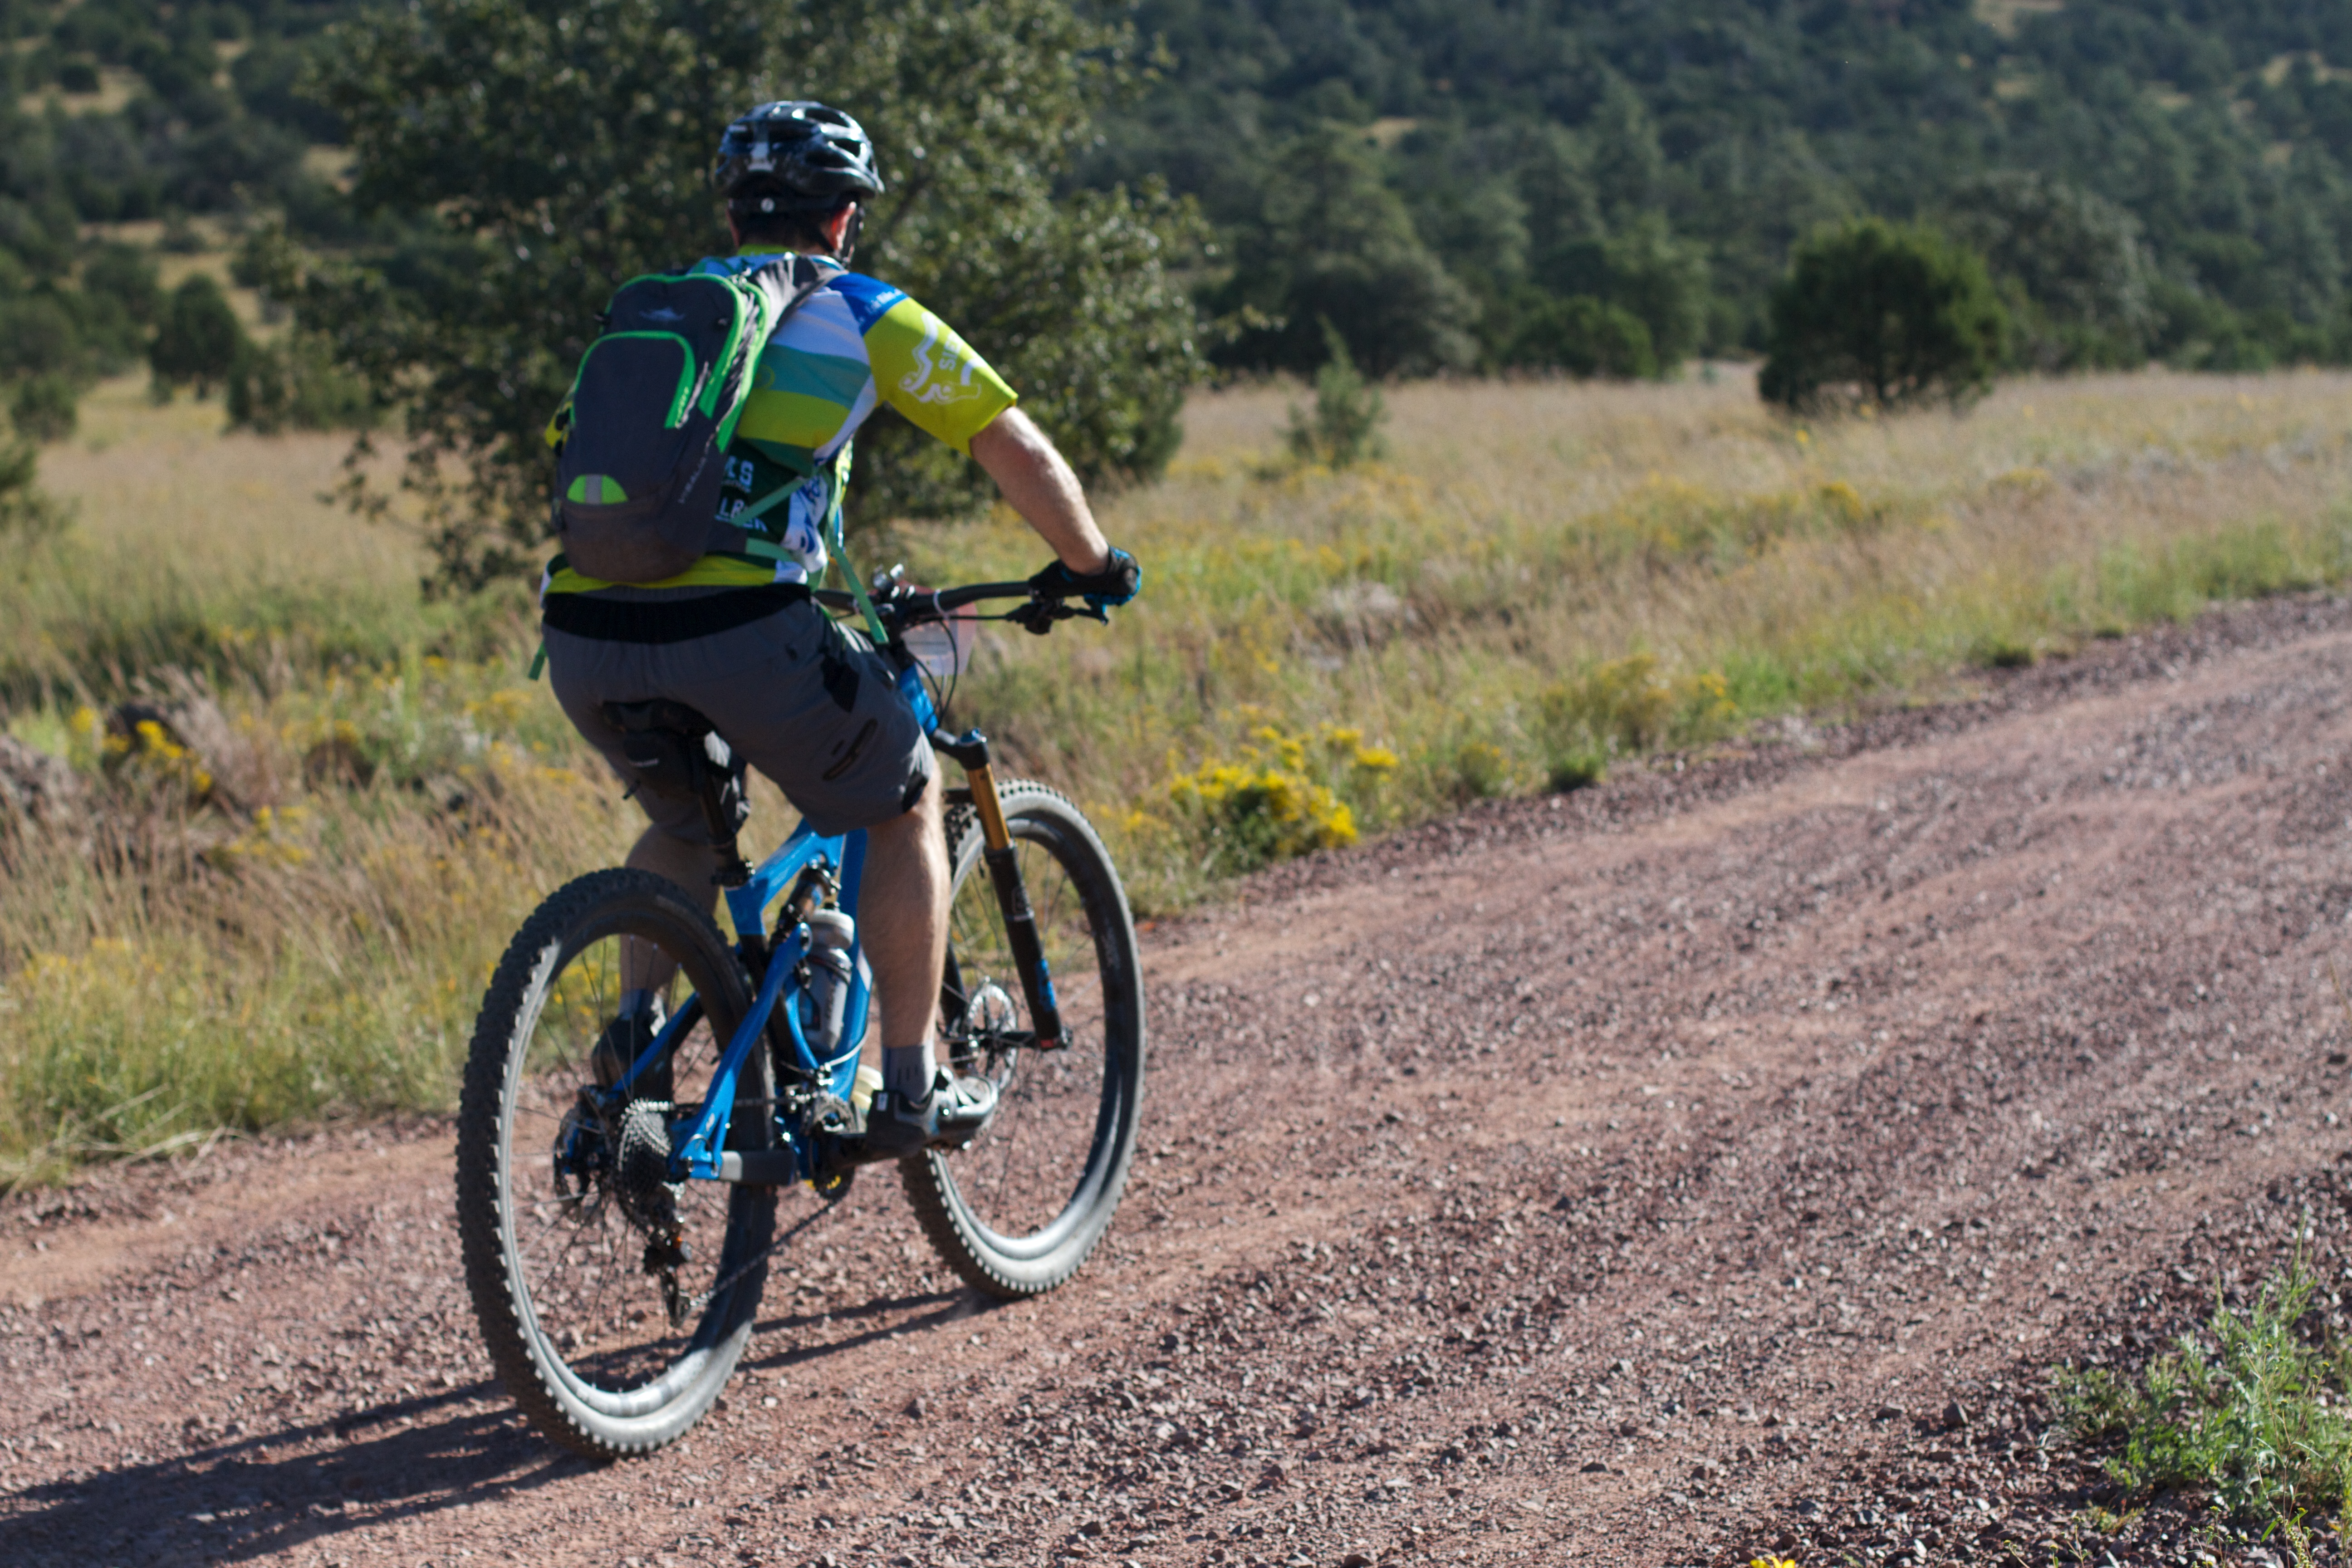
bicycle, vehicle, soil, extreme sport, sports equipment, mountain bike, cycling, race, sports, fotr, freeride, mountain biking, road cycling, cycle sport, cyclo cross, bicycle racing, downhill mountain biking, racing bicycle, mountain bike racing, cross country cycling